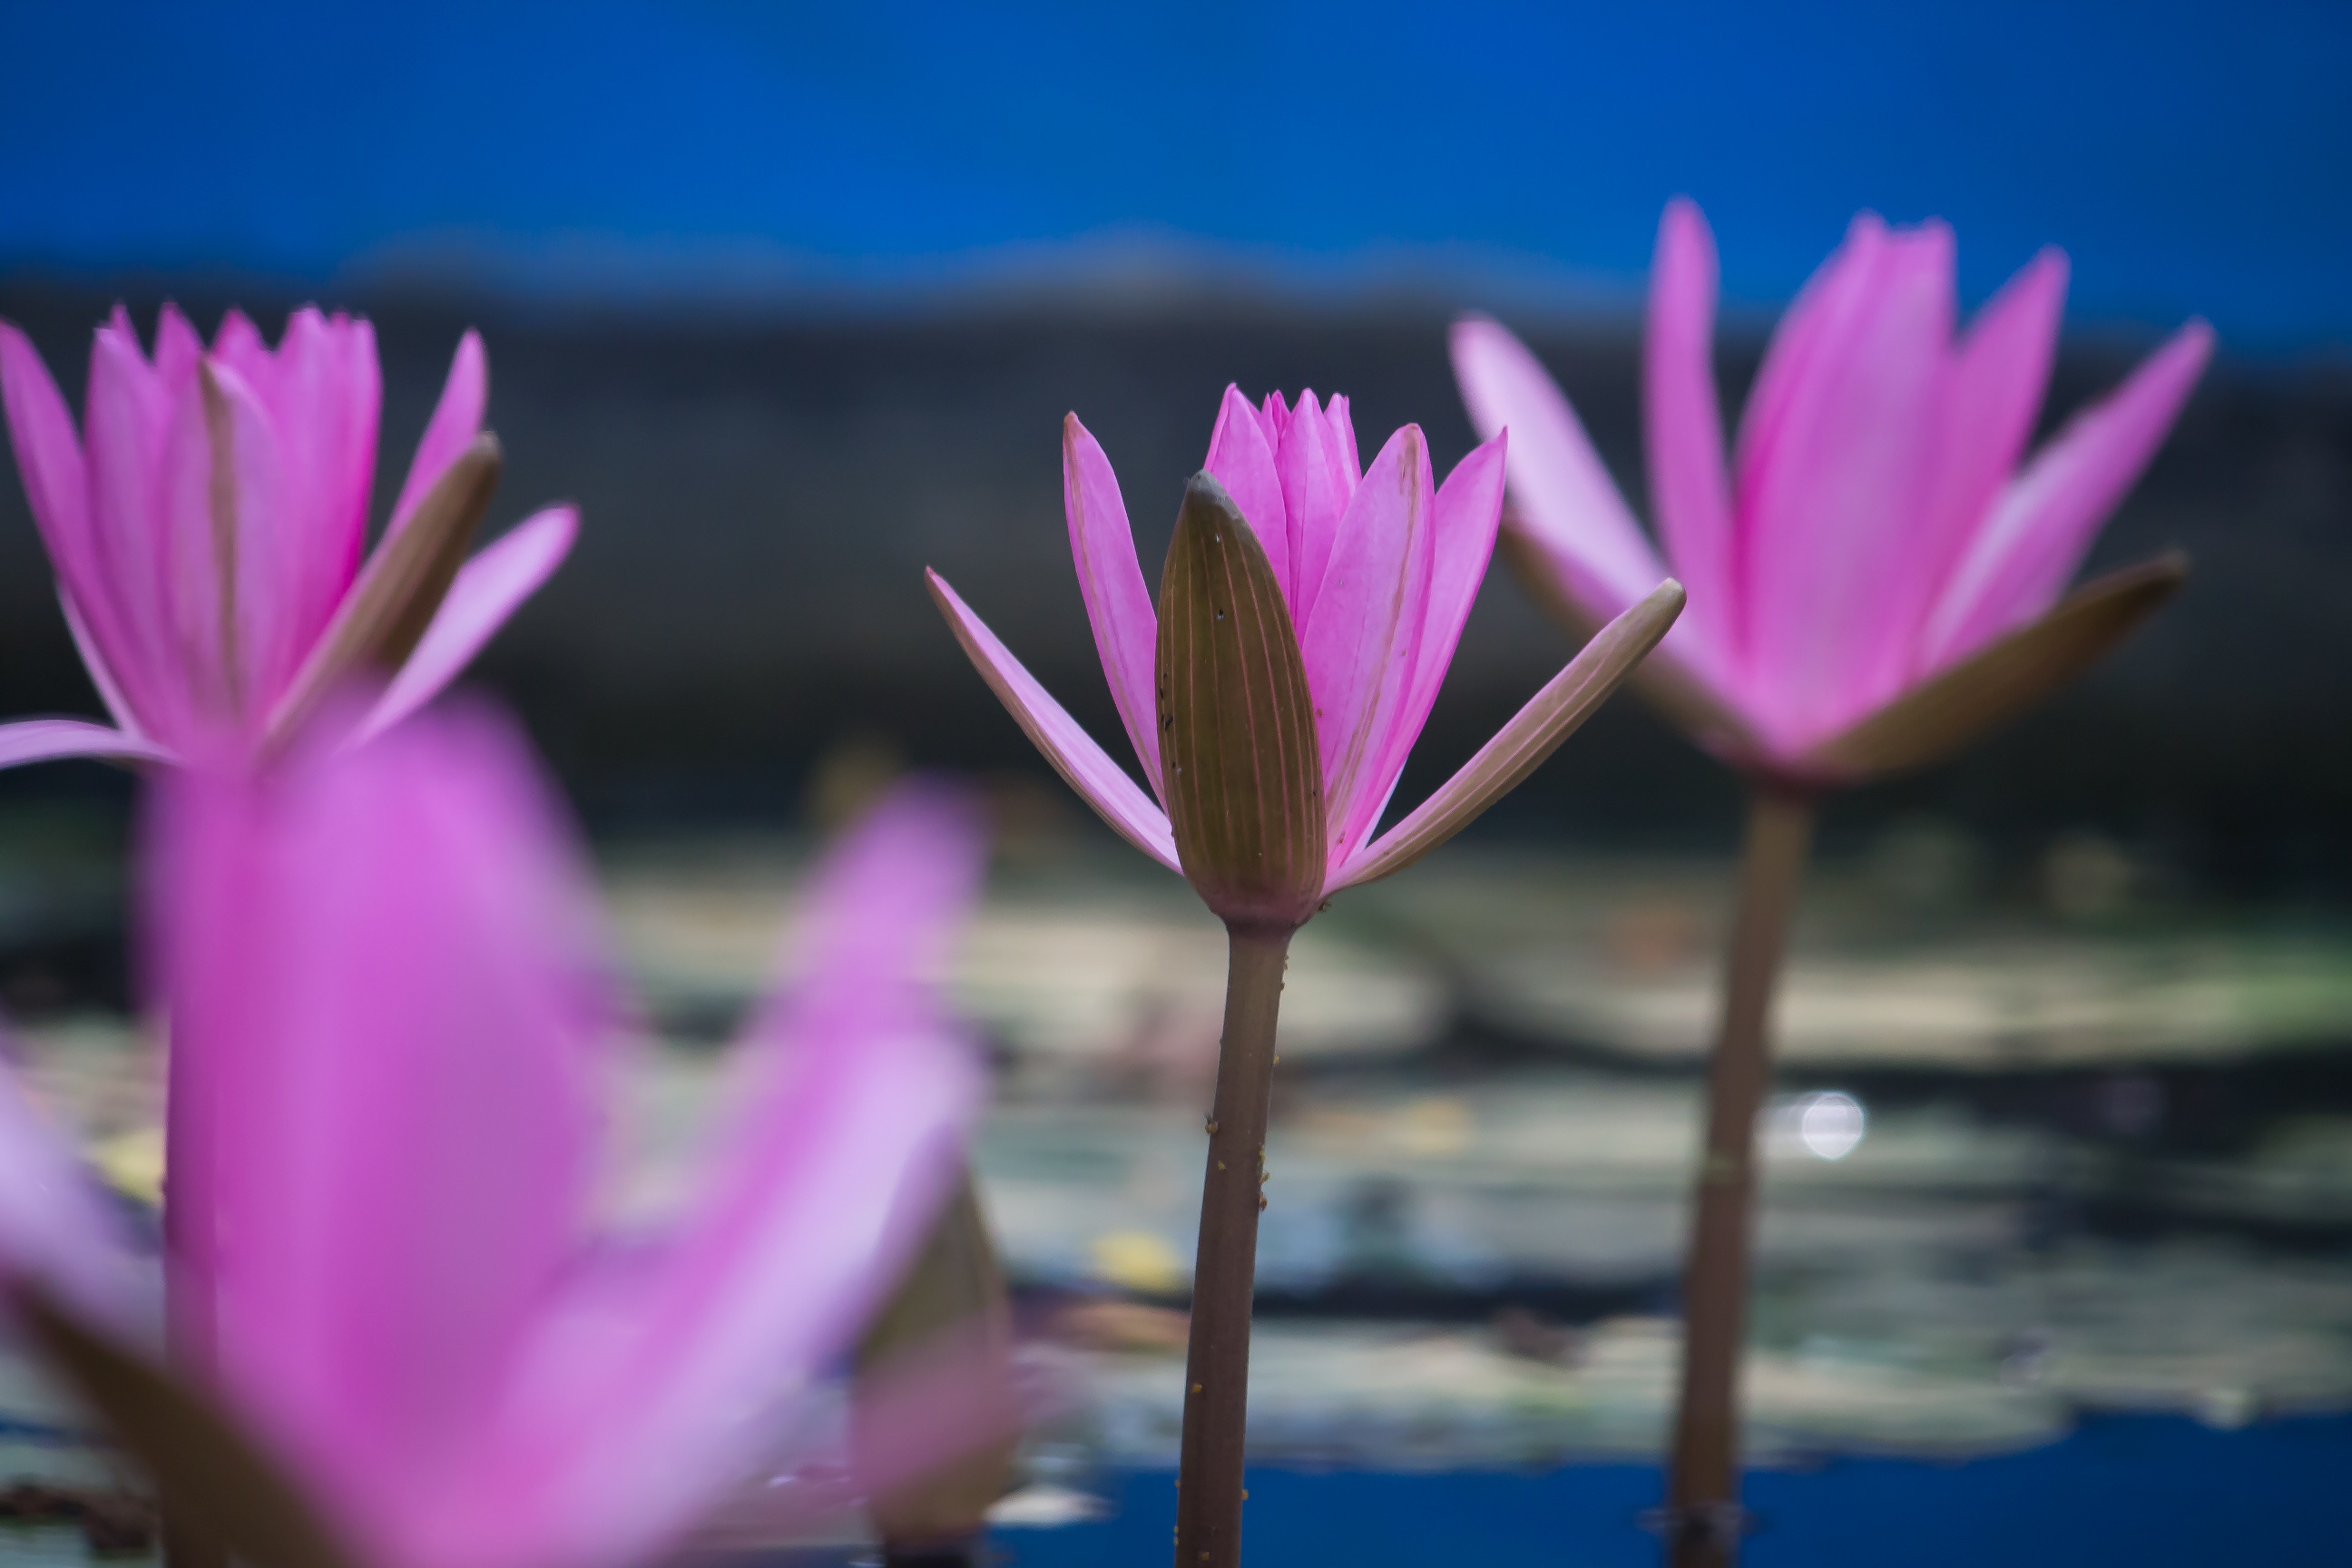
blossom, plant, flower, purple, petal, color, pink, sacred lotus, aquatic plant, flora, close up, lotus, macro photography, flowering plant, land plant, lotus family